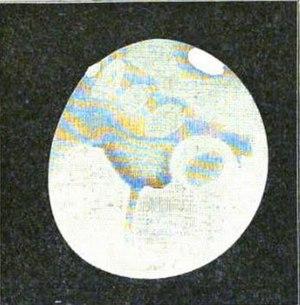
Projection sur le terminateur de Mars, Observatoire de Juvisy, 23 août [1894]
Eugène Michel Antoniadi, de son nom de naissance Eugenios Mihail Antoniadis, aussi appelé Eugène Michael Antoniadi ou, de façon erronée, Eugène Marie Antoniadi, né le 1ᵉʳ mars 1870 à Constantinople et mort à 73 ans le 10 février 1944 à Paris, est un astronome français d'origine grecque. On redécouvre son travail depuis 2005.